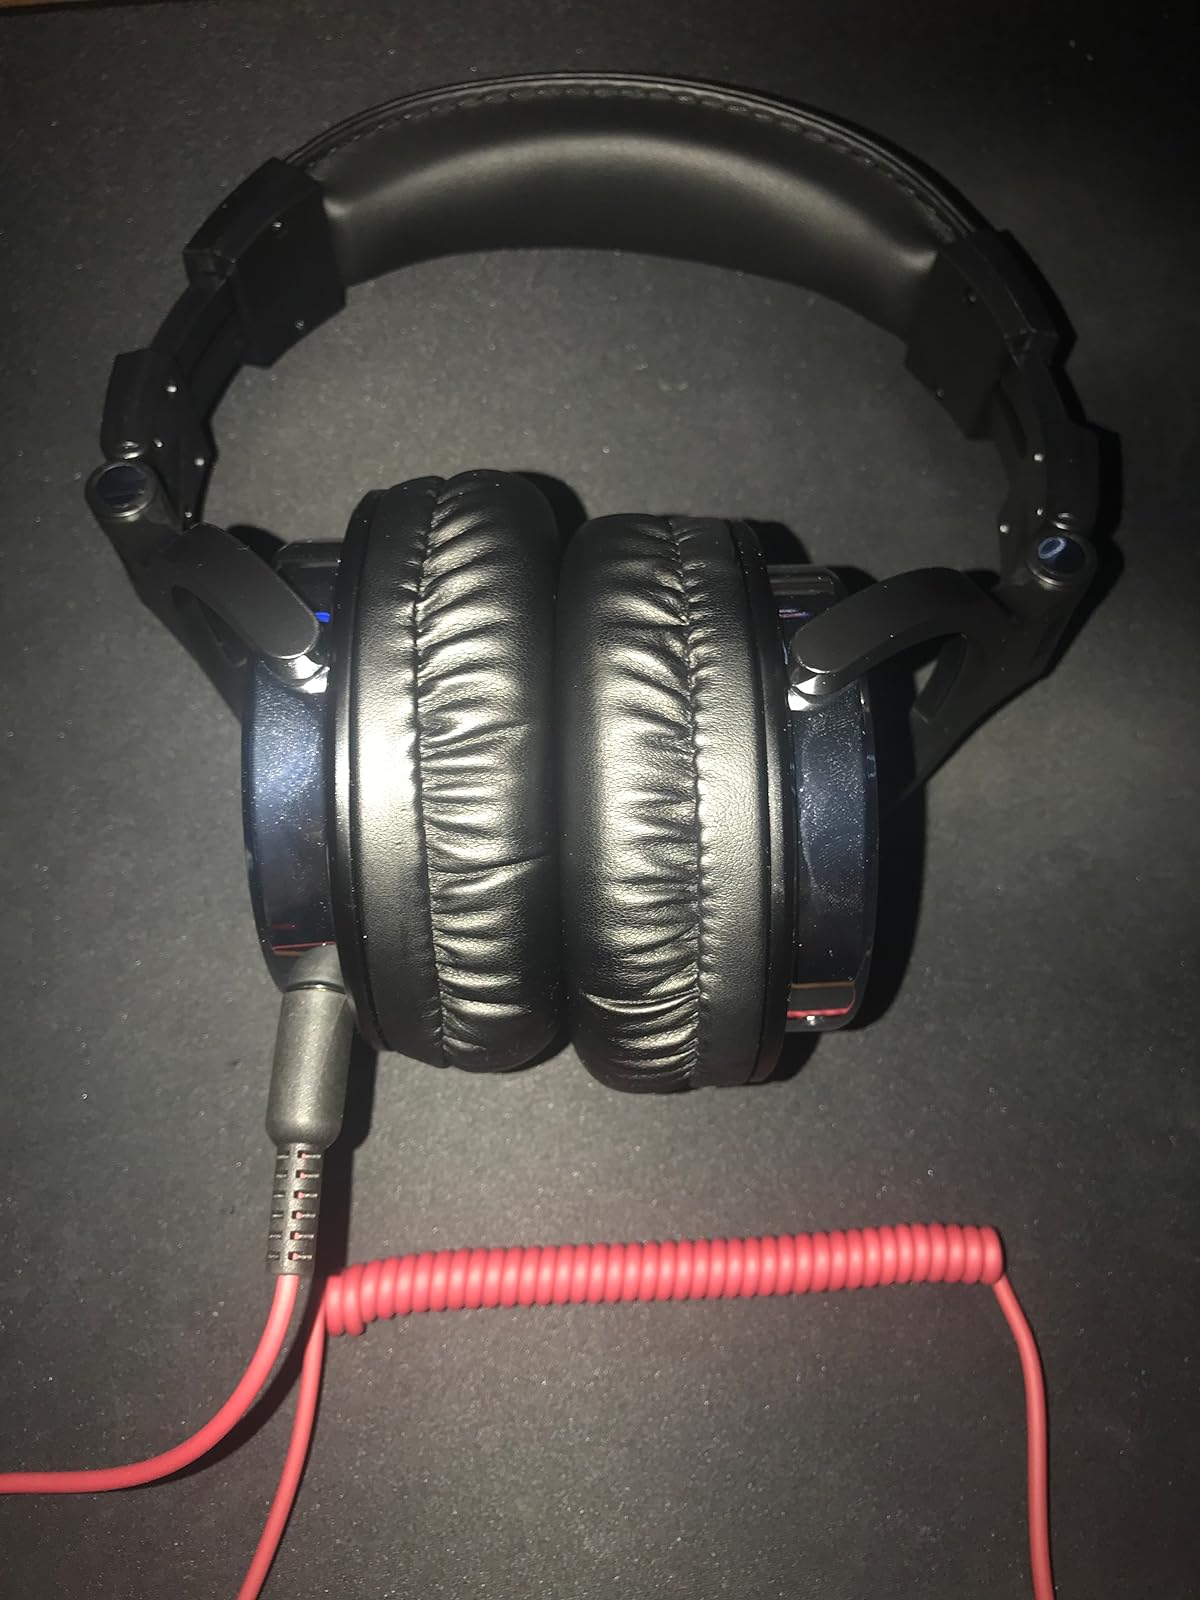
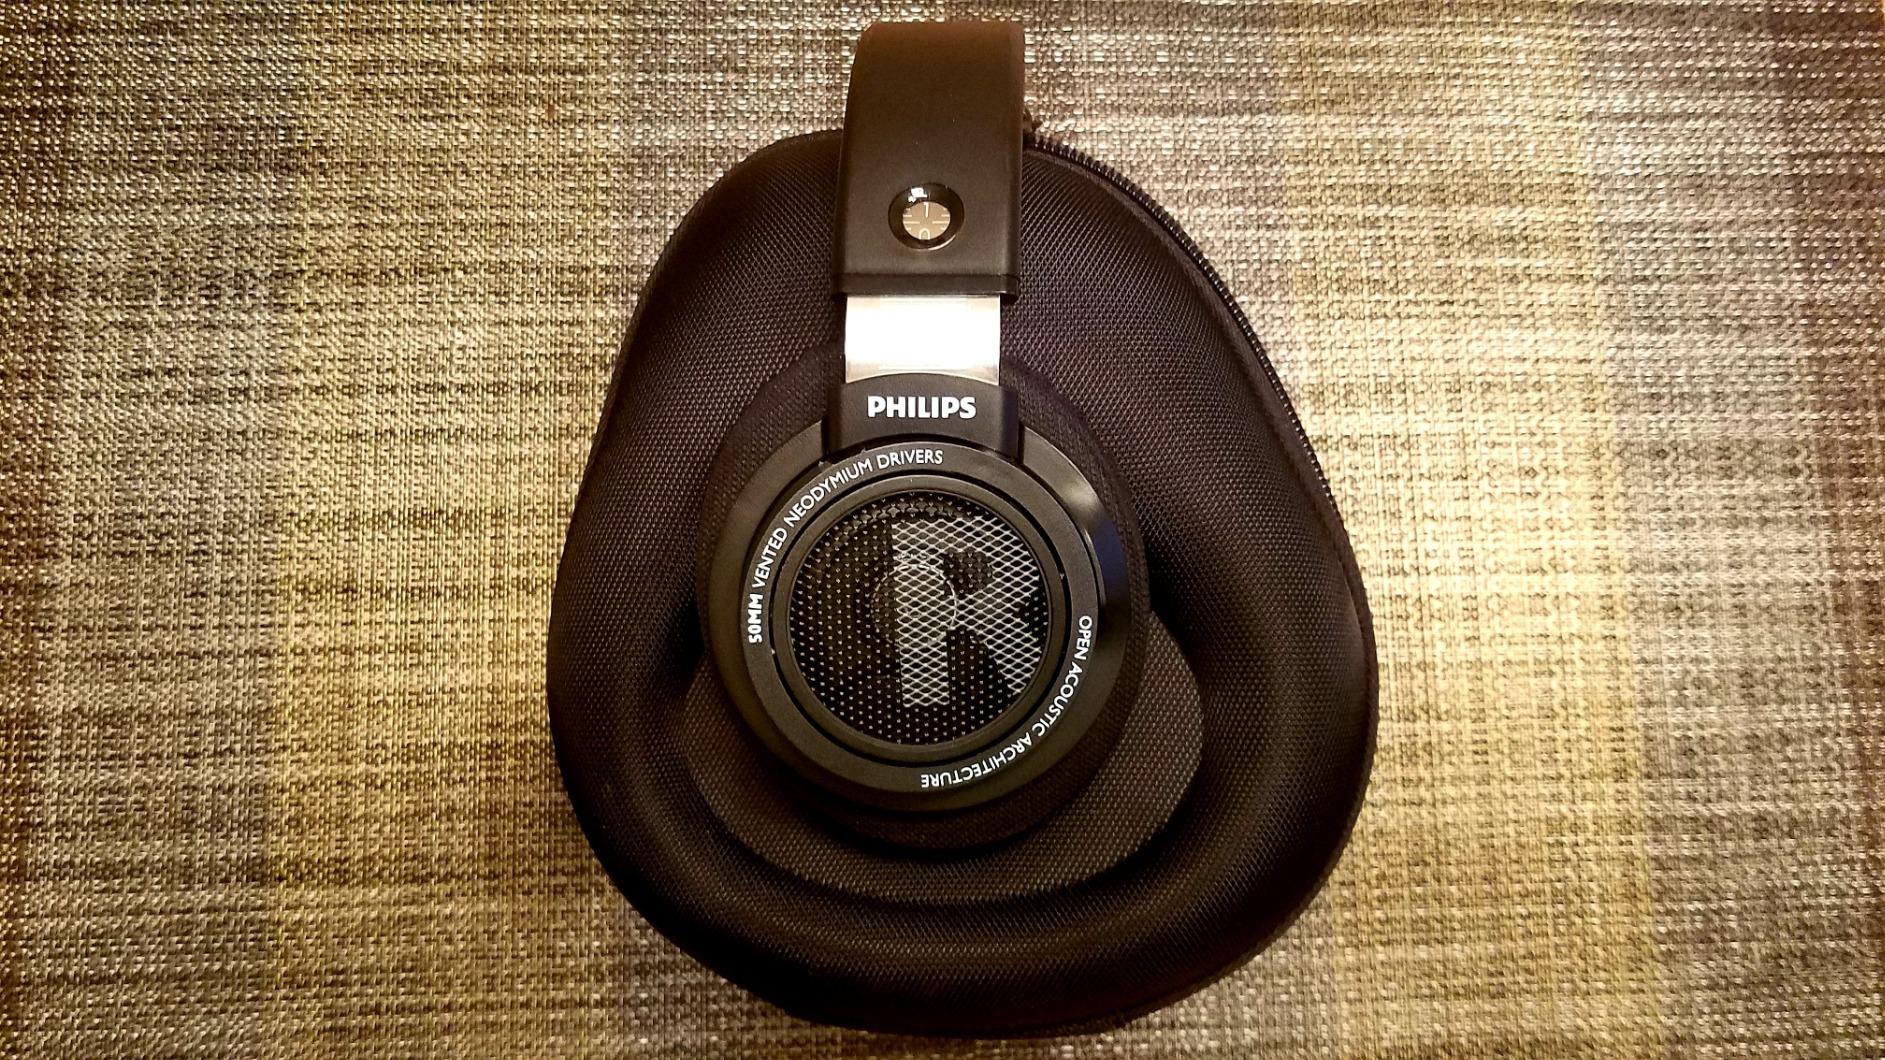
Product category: headphones
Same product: no